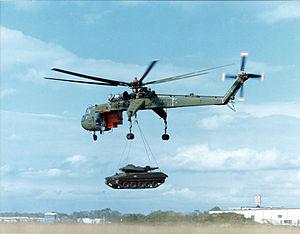
Le S-64 Skycrane, également connu sous la désignation militaire CH-54 Tarhe, est un hélicoptère de transport de type grue volante, construit depuis 1959 par la société Sikorsky Aircraft Corporation. Le nom Skycrane signifie grue volante ; Tarhe signifie grue dans la langue des indiens iroquois Wyandot. Le premier vol a été effectué le 9 mai 1962.